Shiv Jayanti

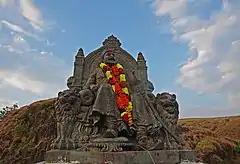
Statue of Shivaji I at Raigad

Shiv Jayanti, also known as Chhatrapati Shivaji Maharaj festival, is a festival and public holiday of the Indian state of Maharashtra. This festival is celebrated on February 19, celebrating the birth anniversary of Shivaji Maharaj, the first Chhatrapati of the Marathas. He established Hindavi Swarajya (Hindavī Svarājya; "Self-Rule of the hindavi people"). Some people celebrate this day as per Hindu Calendar in Maharashtra.